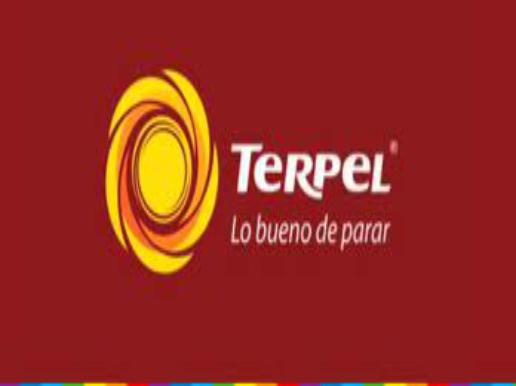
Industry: Transportation